Hellas Verona FC

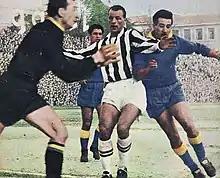
January 26, 1958. A.C. Verona — Juventus FC 2–3, Matchday 18 of the 1957–58 Serie A. Juventus striker John Charles (center) in action versus Verona's defence.

From 1898 to 1926, Italian football was organised into regional groups. In this period, Hellas was one of the founding teams of the early league and often among its top final contenders. In 1911, the city helped Hellas replace the early, gritty football fields with a proper venue. This allowed the team to take part in its first regional tournament, which until 1926, was the qualifying stage for the national title.